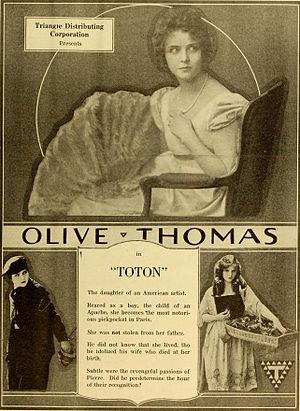
Olive Thomas, née le 20 octobre 1894 à Charleroi et morte le 10 septembre 1920 à Neuilly-sur-Seine, est une actrice du cinéma muet américaine. Ziegfeld Girl et toute première garçonne, elle est surtout connue pour son mariage avec Jack Pickford et sa mort prématurée.